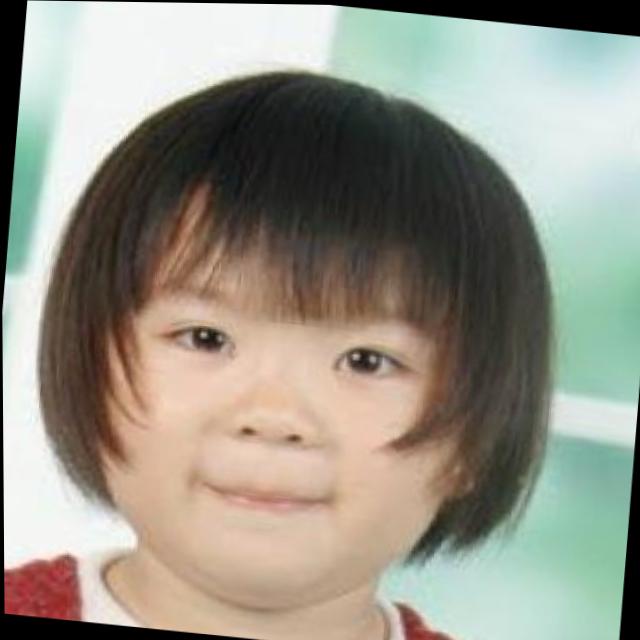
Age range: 0-12